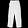
Label: Trouser